Józef Piłsudski

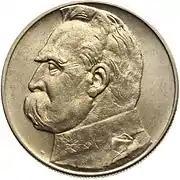
Silver 1935 10-złoty coin showing Piłsudski

On 31 May 1926, the Sejm elected Piłsudski president of the Republic, but Piłsudski refused the office due to the presidency's limited powers. Another of his old friends, Ignacy Mościcki, was elected in his stead. Mościcki then appointed Piłsudski as Minister of Military Affairs (defence minister), a post he held for the rest of his life through eleven successive governments, two of which he headed from 1926 to 1928 and for a brief period in 1930. He also served as General Inspector of the Armed Forces and Chairman of the War Council.